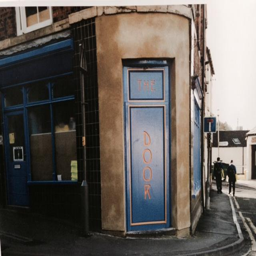
the former premises at the bottom